1999 United States Court of Appeals for the Third Circuit opinions of Samuel Alito

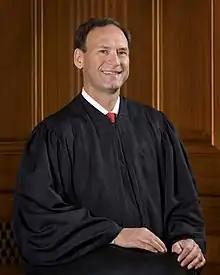
Samuel A. Alito, Jr.

Samuel Alito served his 10th year on the United States Court of Appeals for the Third Circuit in 1999. The following is a partial list of opinions written by Judge Alito in 1999.